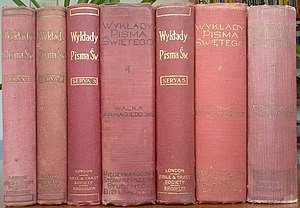
Studies in the Scriptures
Studies in the Scriptures
Studies in the Scriptures er en serie tekstbøger baseret på Bibelen af Charles Taze Russell og Joseph Franklin Rutherford, som har været betydningsfulde for Bibelstudenternes og de første år af Jehovas Vidners historie.